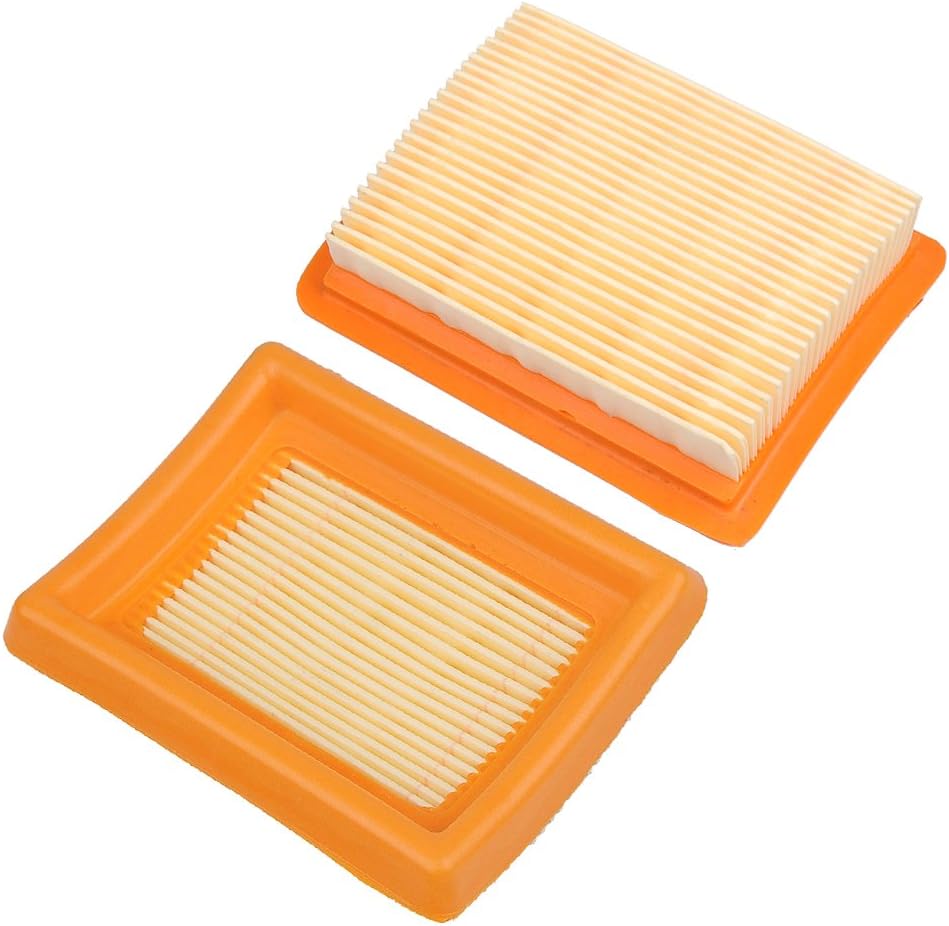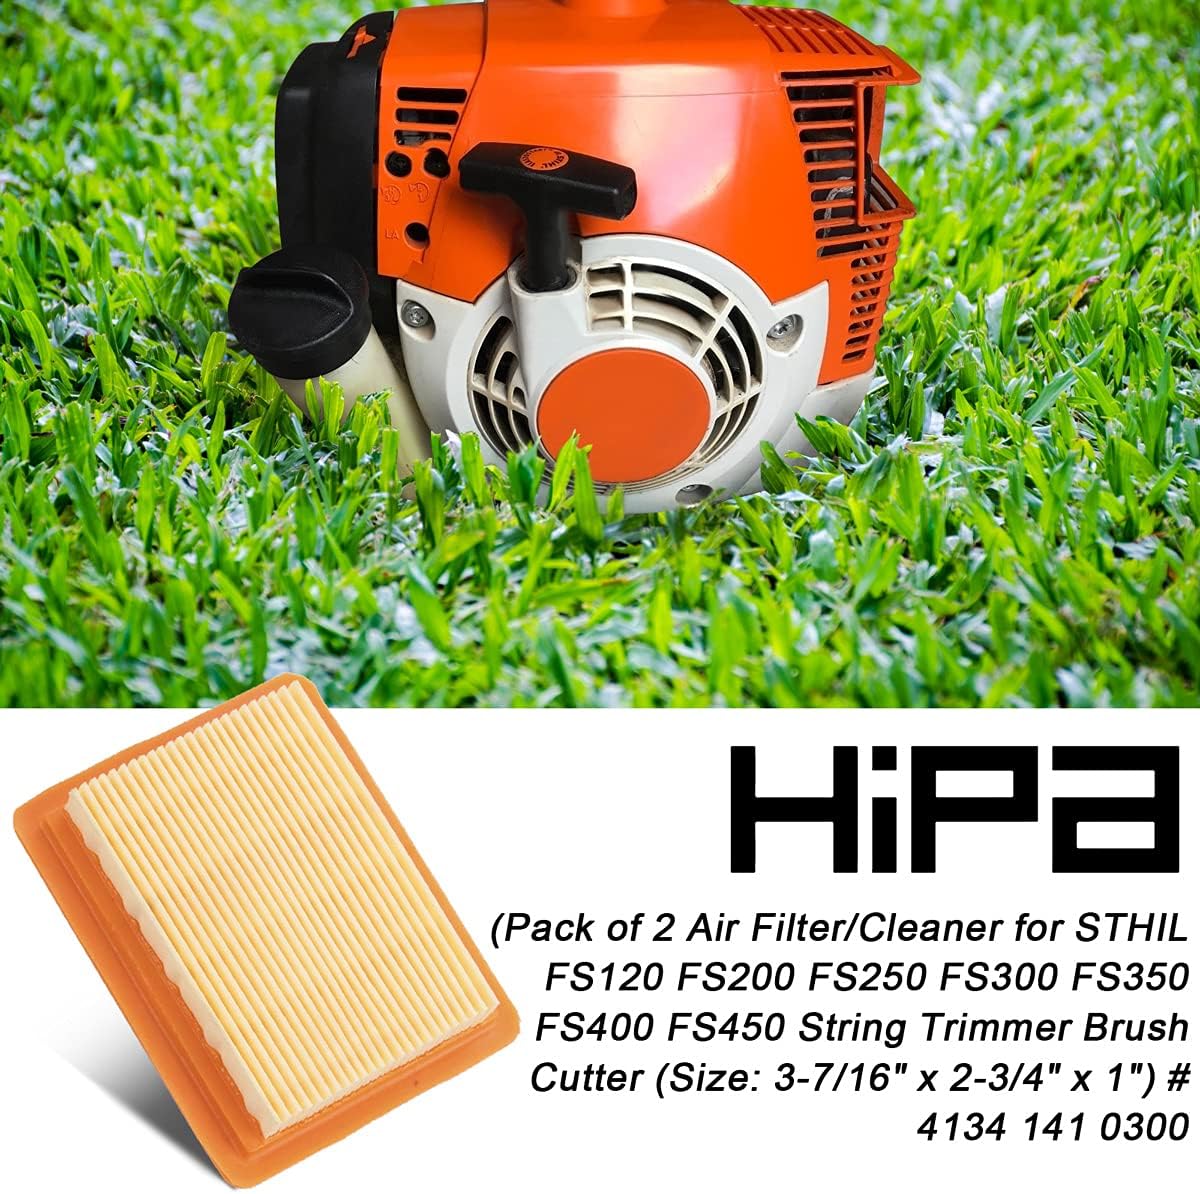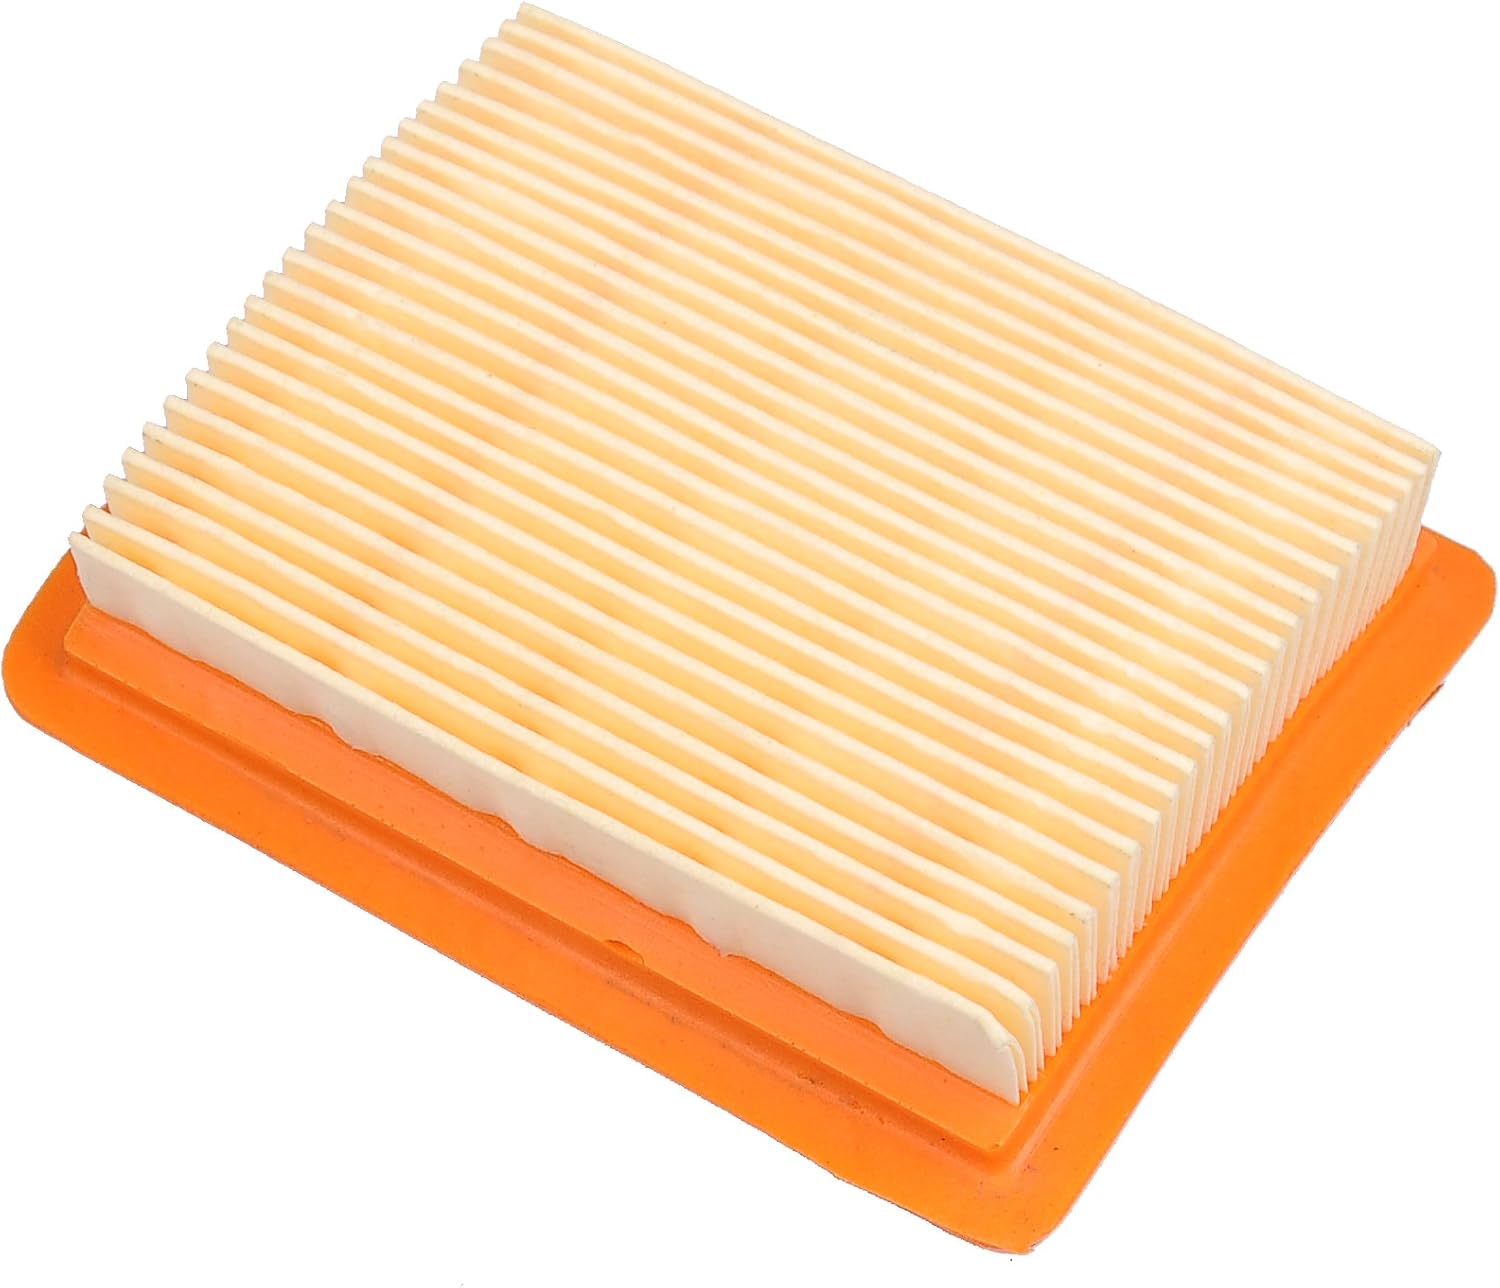
Hipa (Pack of 2 Air Filter/Cleaner for STHIL FS120 FS200 FS250 FS300 FS350 FS400 FS450 String Trimmer Brush Cutter (Size: 3-7/16" x 2-3/4" x 1") # 4134 141 0300
Category: Amazon Home
New high quality air filter / cleaner  Length x Width x thickness: 3-7/16" x 2-3/4" x 1"  Replace manufacturer part number: 4134 141 0300  Fitment models: STHIL FS120 FS200 FS250 FS300 FS350 FS400 FS450 trimmer / brush cutter  Qty: 2 x air filter
Features: New high quality air filter / cleaner | Length x Width x thickness: 3-7/16" x 2-3/4" x 1" | Replace manufacturer part number: 4134 141 0300 | Fitment models: STHIL FS120 FS200 FS250 FS300 FS350 FS400 FS450 trimmer / brush cutter | Qty: 2 x air filter